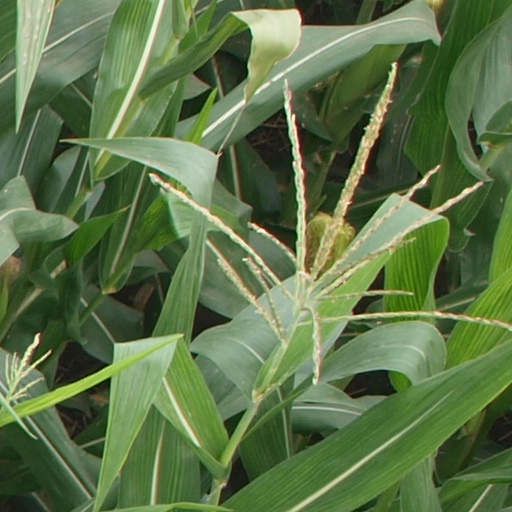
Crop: maize; corn